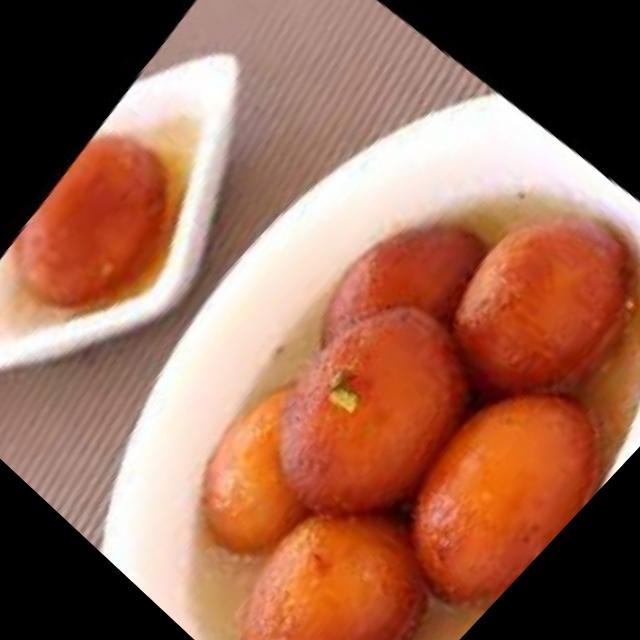
Dish: gulab_jamun